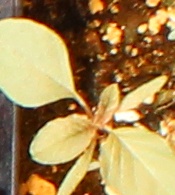
Label: Redroot Pigweed